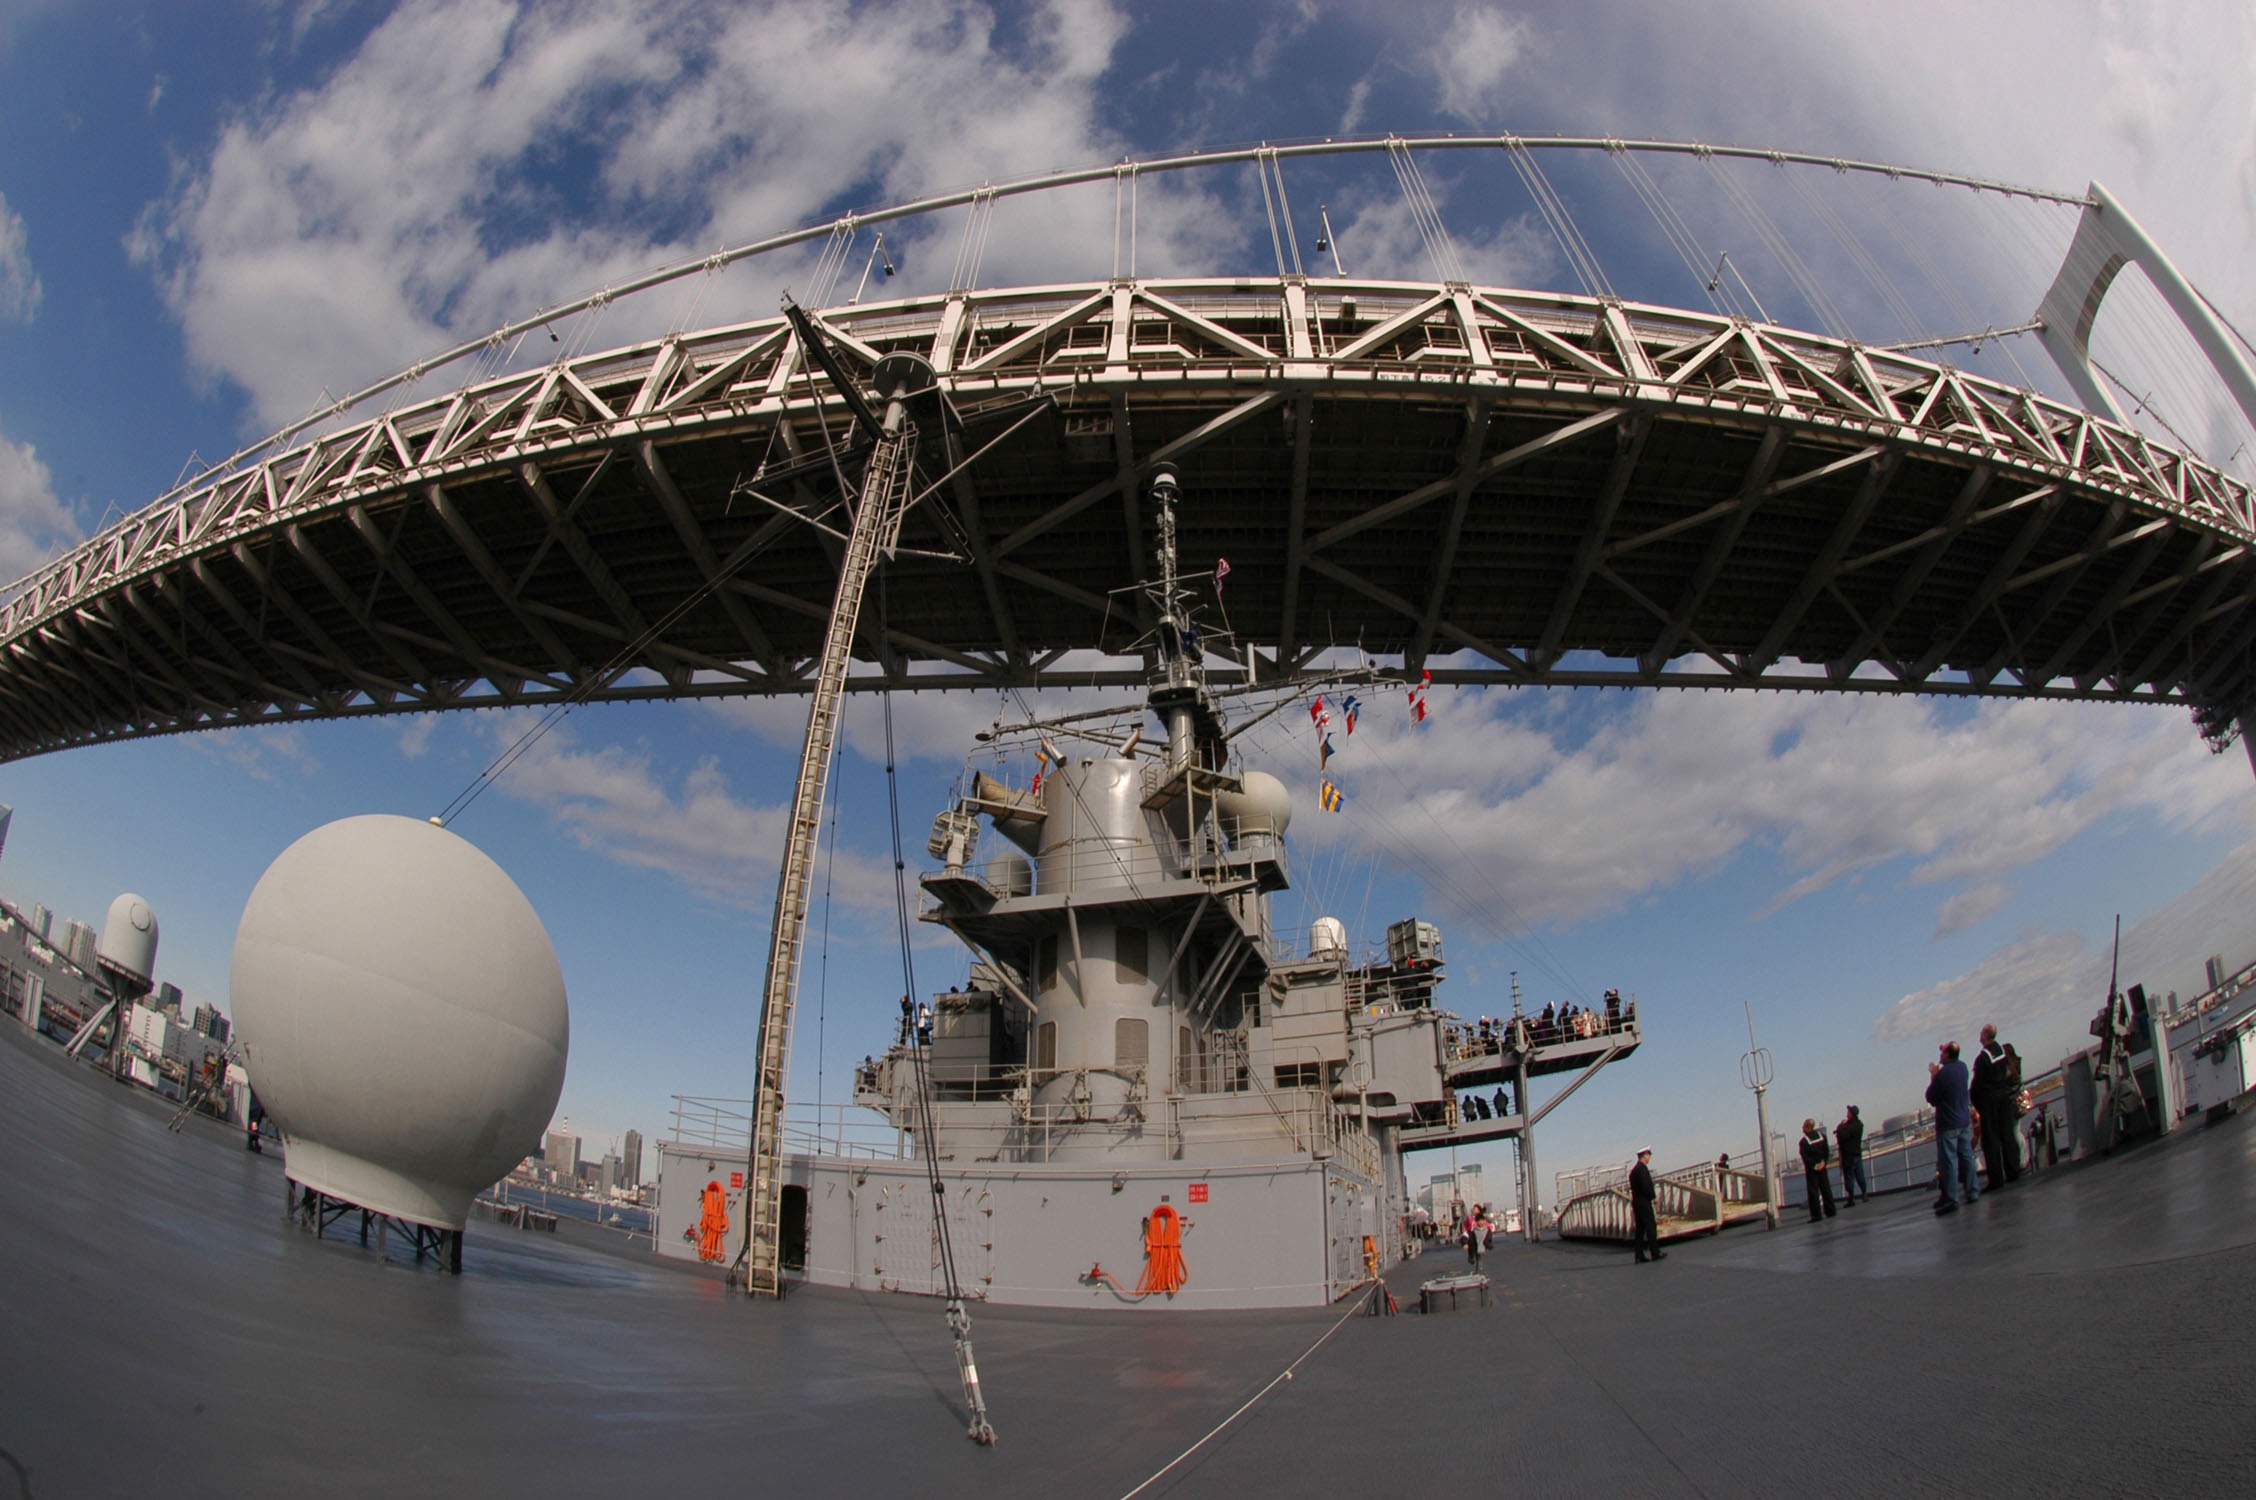
architecture, sky, bridge, city, ship, summer, military, spring, vehicle, japan, stadium, outside, clouds, tokyo, buildings, fisheye, tourist attraction, navy, cities, aircraft carrier, atmosphere of earth, sport venue